Answer in natural language. Which object is closer to the camera taking this photo, brown colour rectangular table (highlighted by a red box) or modern black sofa (highlighted by a blue box)? Choose between the following options: brown colour rectangular table (highlighted by a red box) or modern black sofa (highlighted by a blue box)
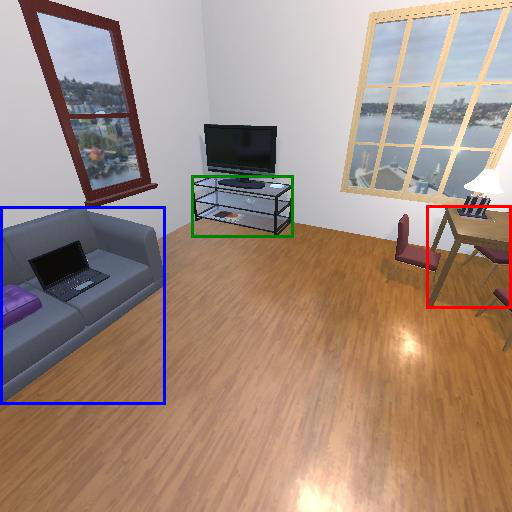
<answer>modern black sofa (highlighted by a blue box)</answer>